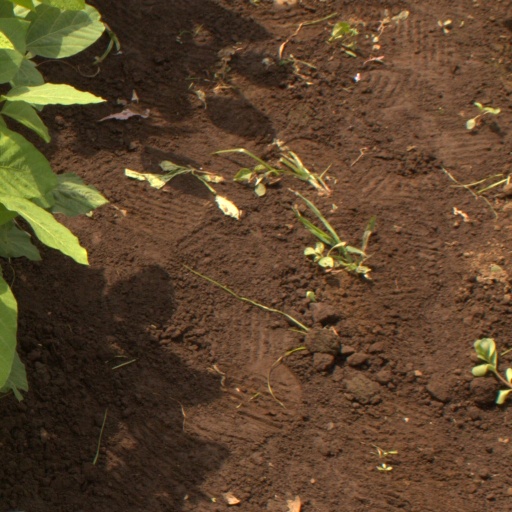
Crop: soybean